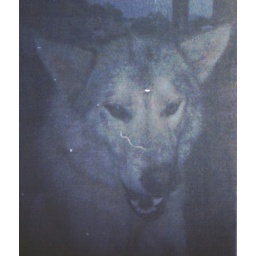
Silver looking in the window at the puppies